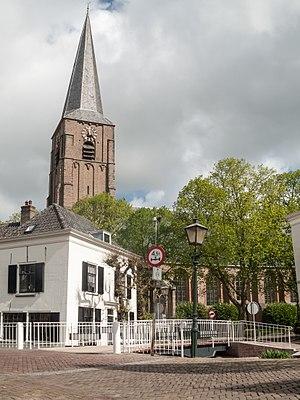
Maasland est un village situé dans la commune néerlandaise de Midden-Delfland, dans la province de la Hollande-Méridionale. Le 1ᵉʳ janvier 2009, le village comptait 6 419 habitants.